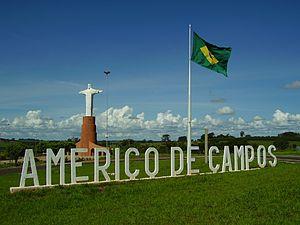
Américo de Campos est une municipalité brésilienne de la microrégion de Votuporanga.